Mitrophan of Voronezh

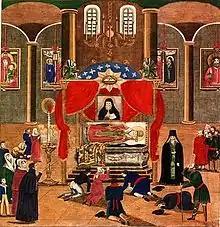
"The Ceremonial Opening of the Relics of Bishop Mitrofan in the Town of Voronezh on August 6th 1832"

Mitrophan or Mitrofan of Voronezh (Russian transliteration) or Metrophanes of Voronezh (English name) (1623 - 1703) was appointed in 1682 the first bishop of Voronezh. He is reputed to have possessed miracle-working powers.